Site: brandenburg
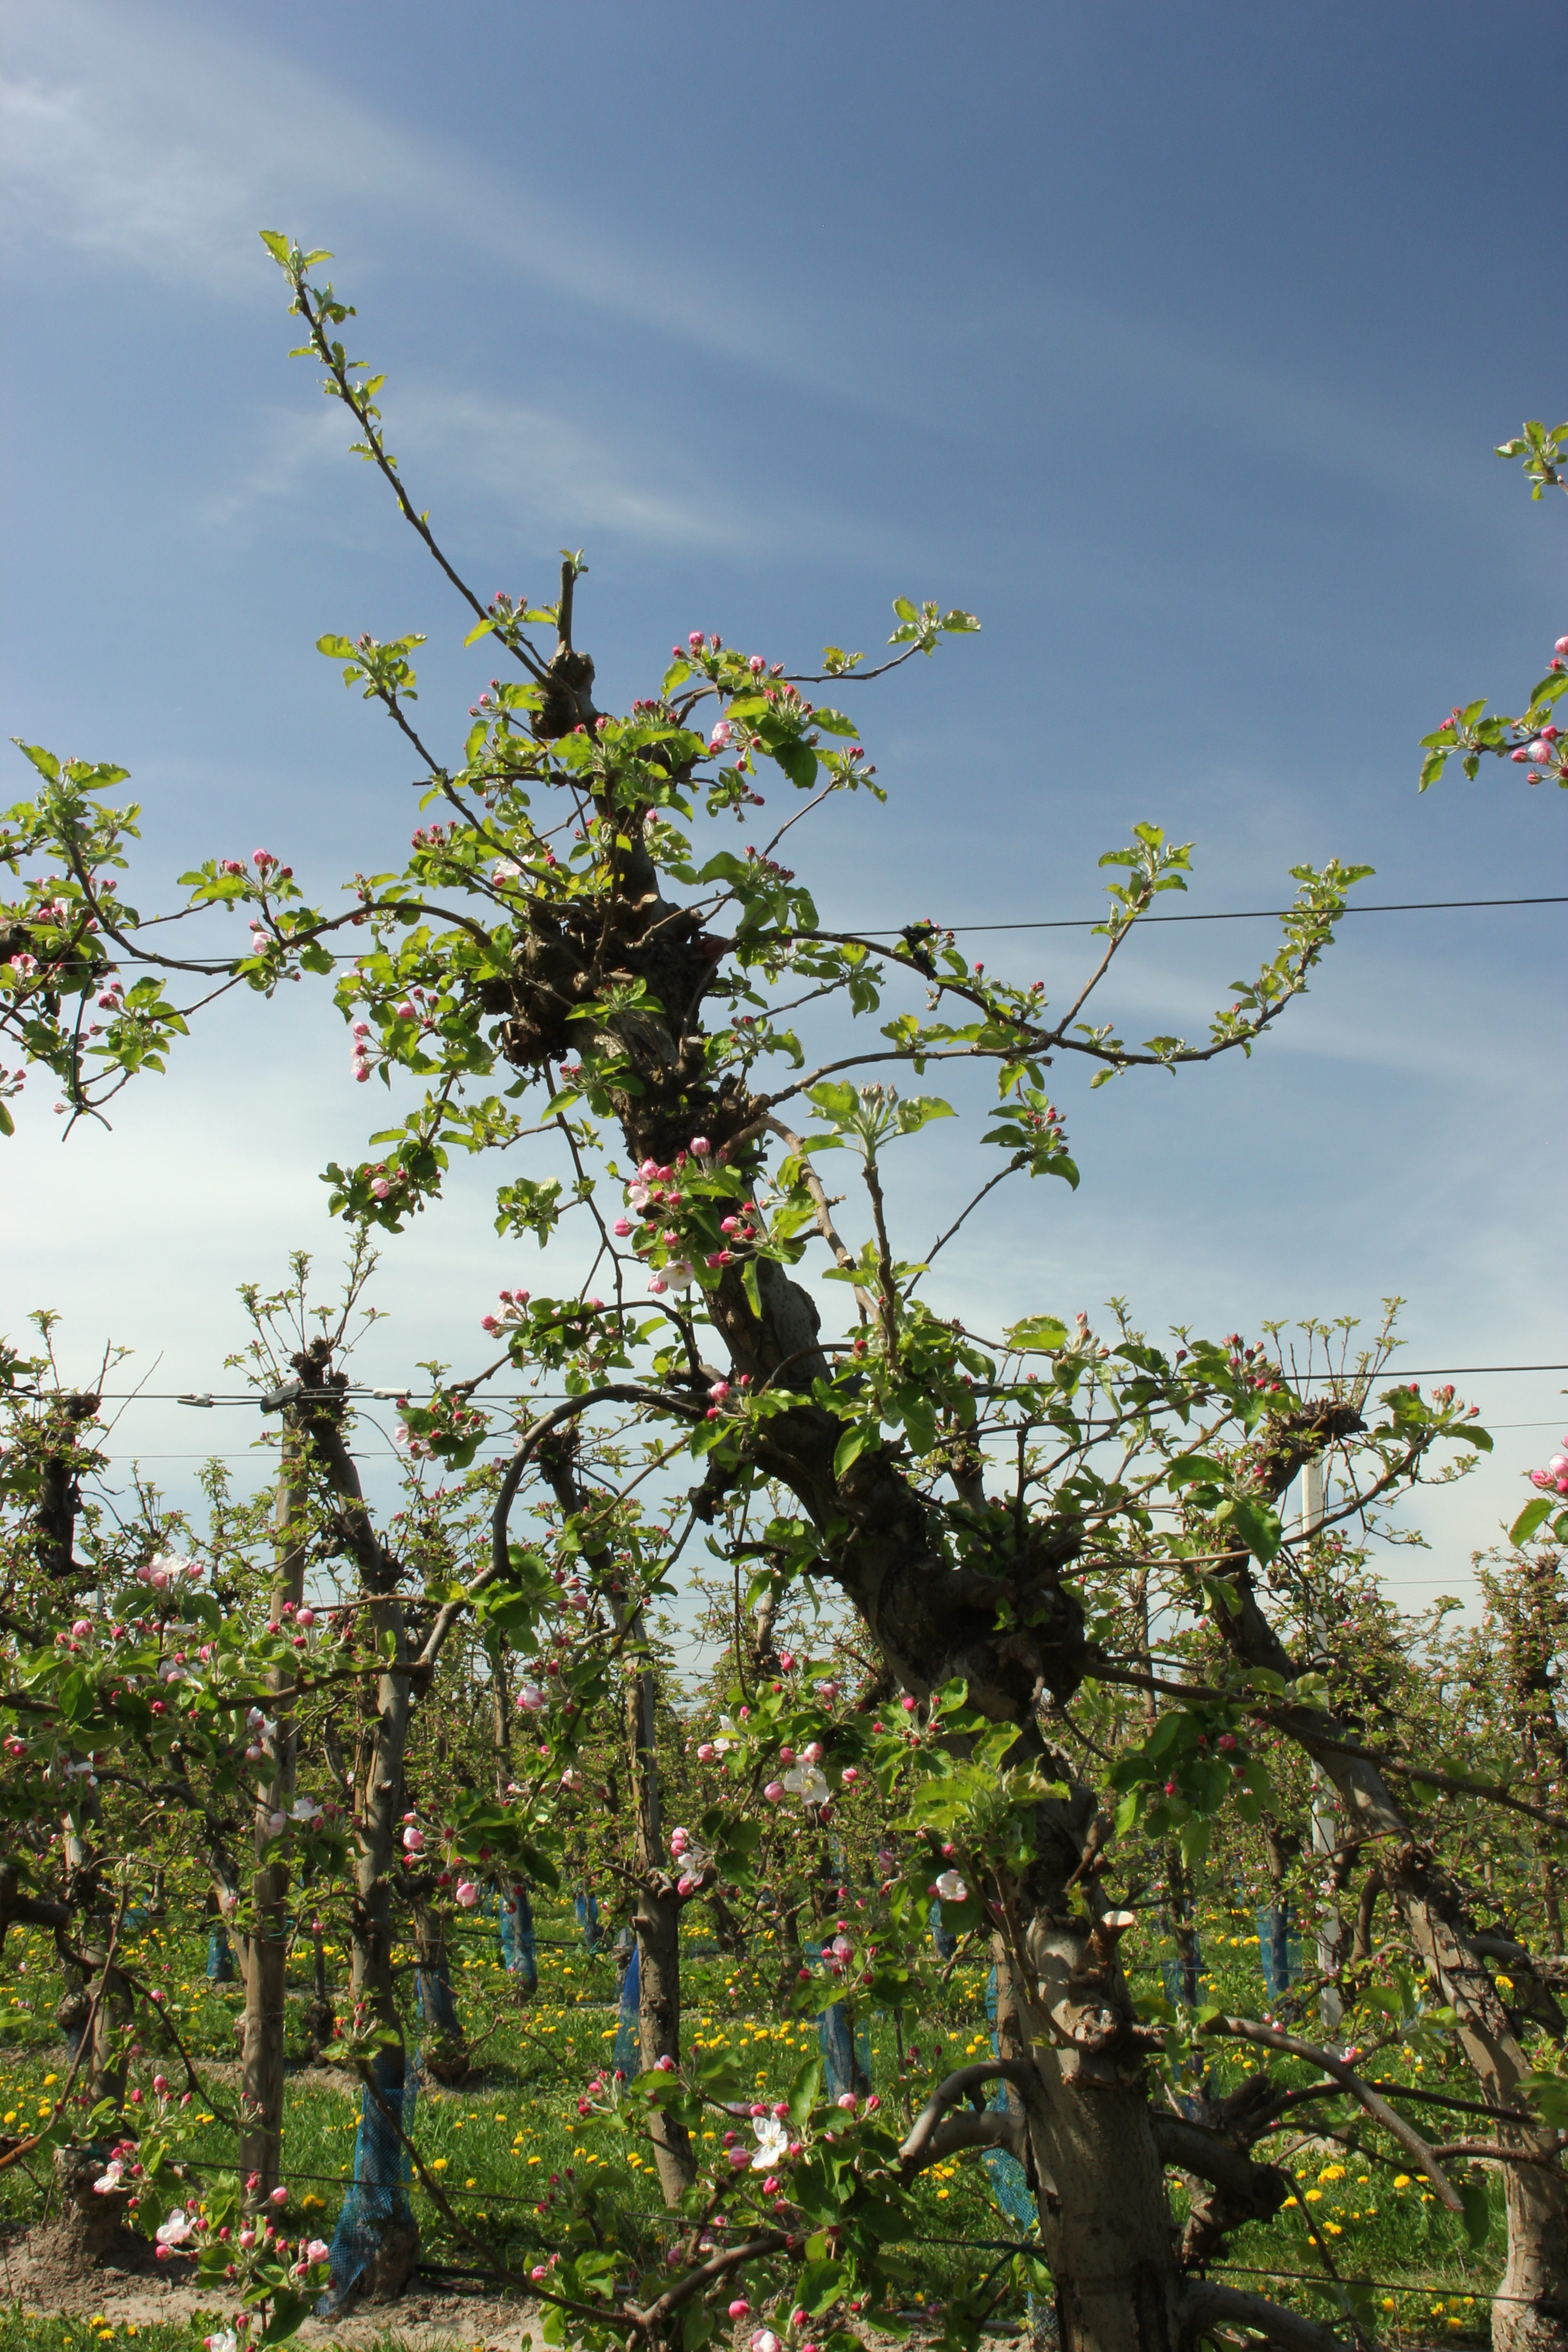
Growth stage (BBCH 57): Inflorescence emergence